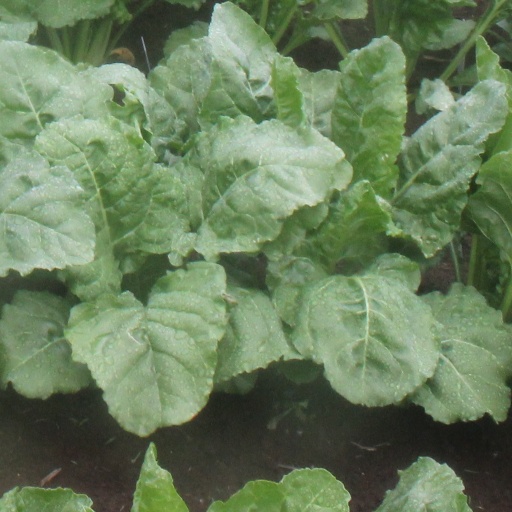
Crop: sugar beet